Padded envelope

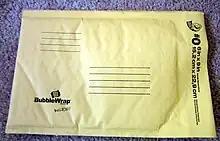
A padded envelope by Bubble Wrap

A padded envelope, also known as a padded or cushioned mailer, or jiffy bag in the United Kingdom, is an envelope incorporating protective padding to protect items during shipping. The padding is usually thick paper, bubble wrap, or foam.